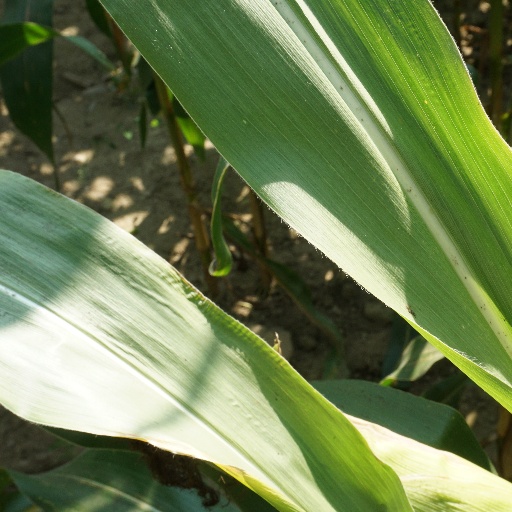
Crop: maize; corn